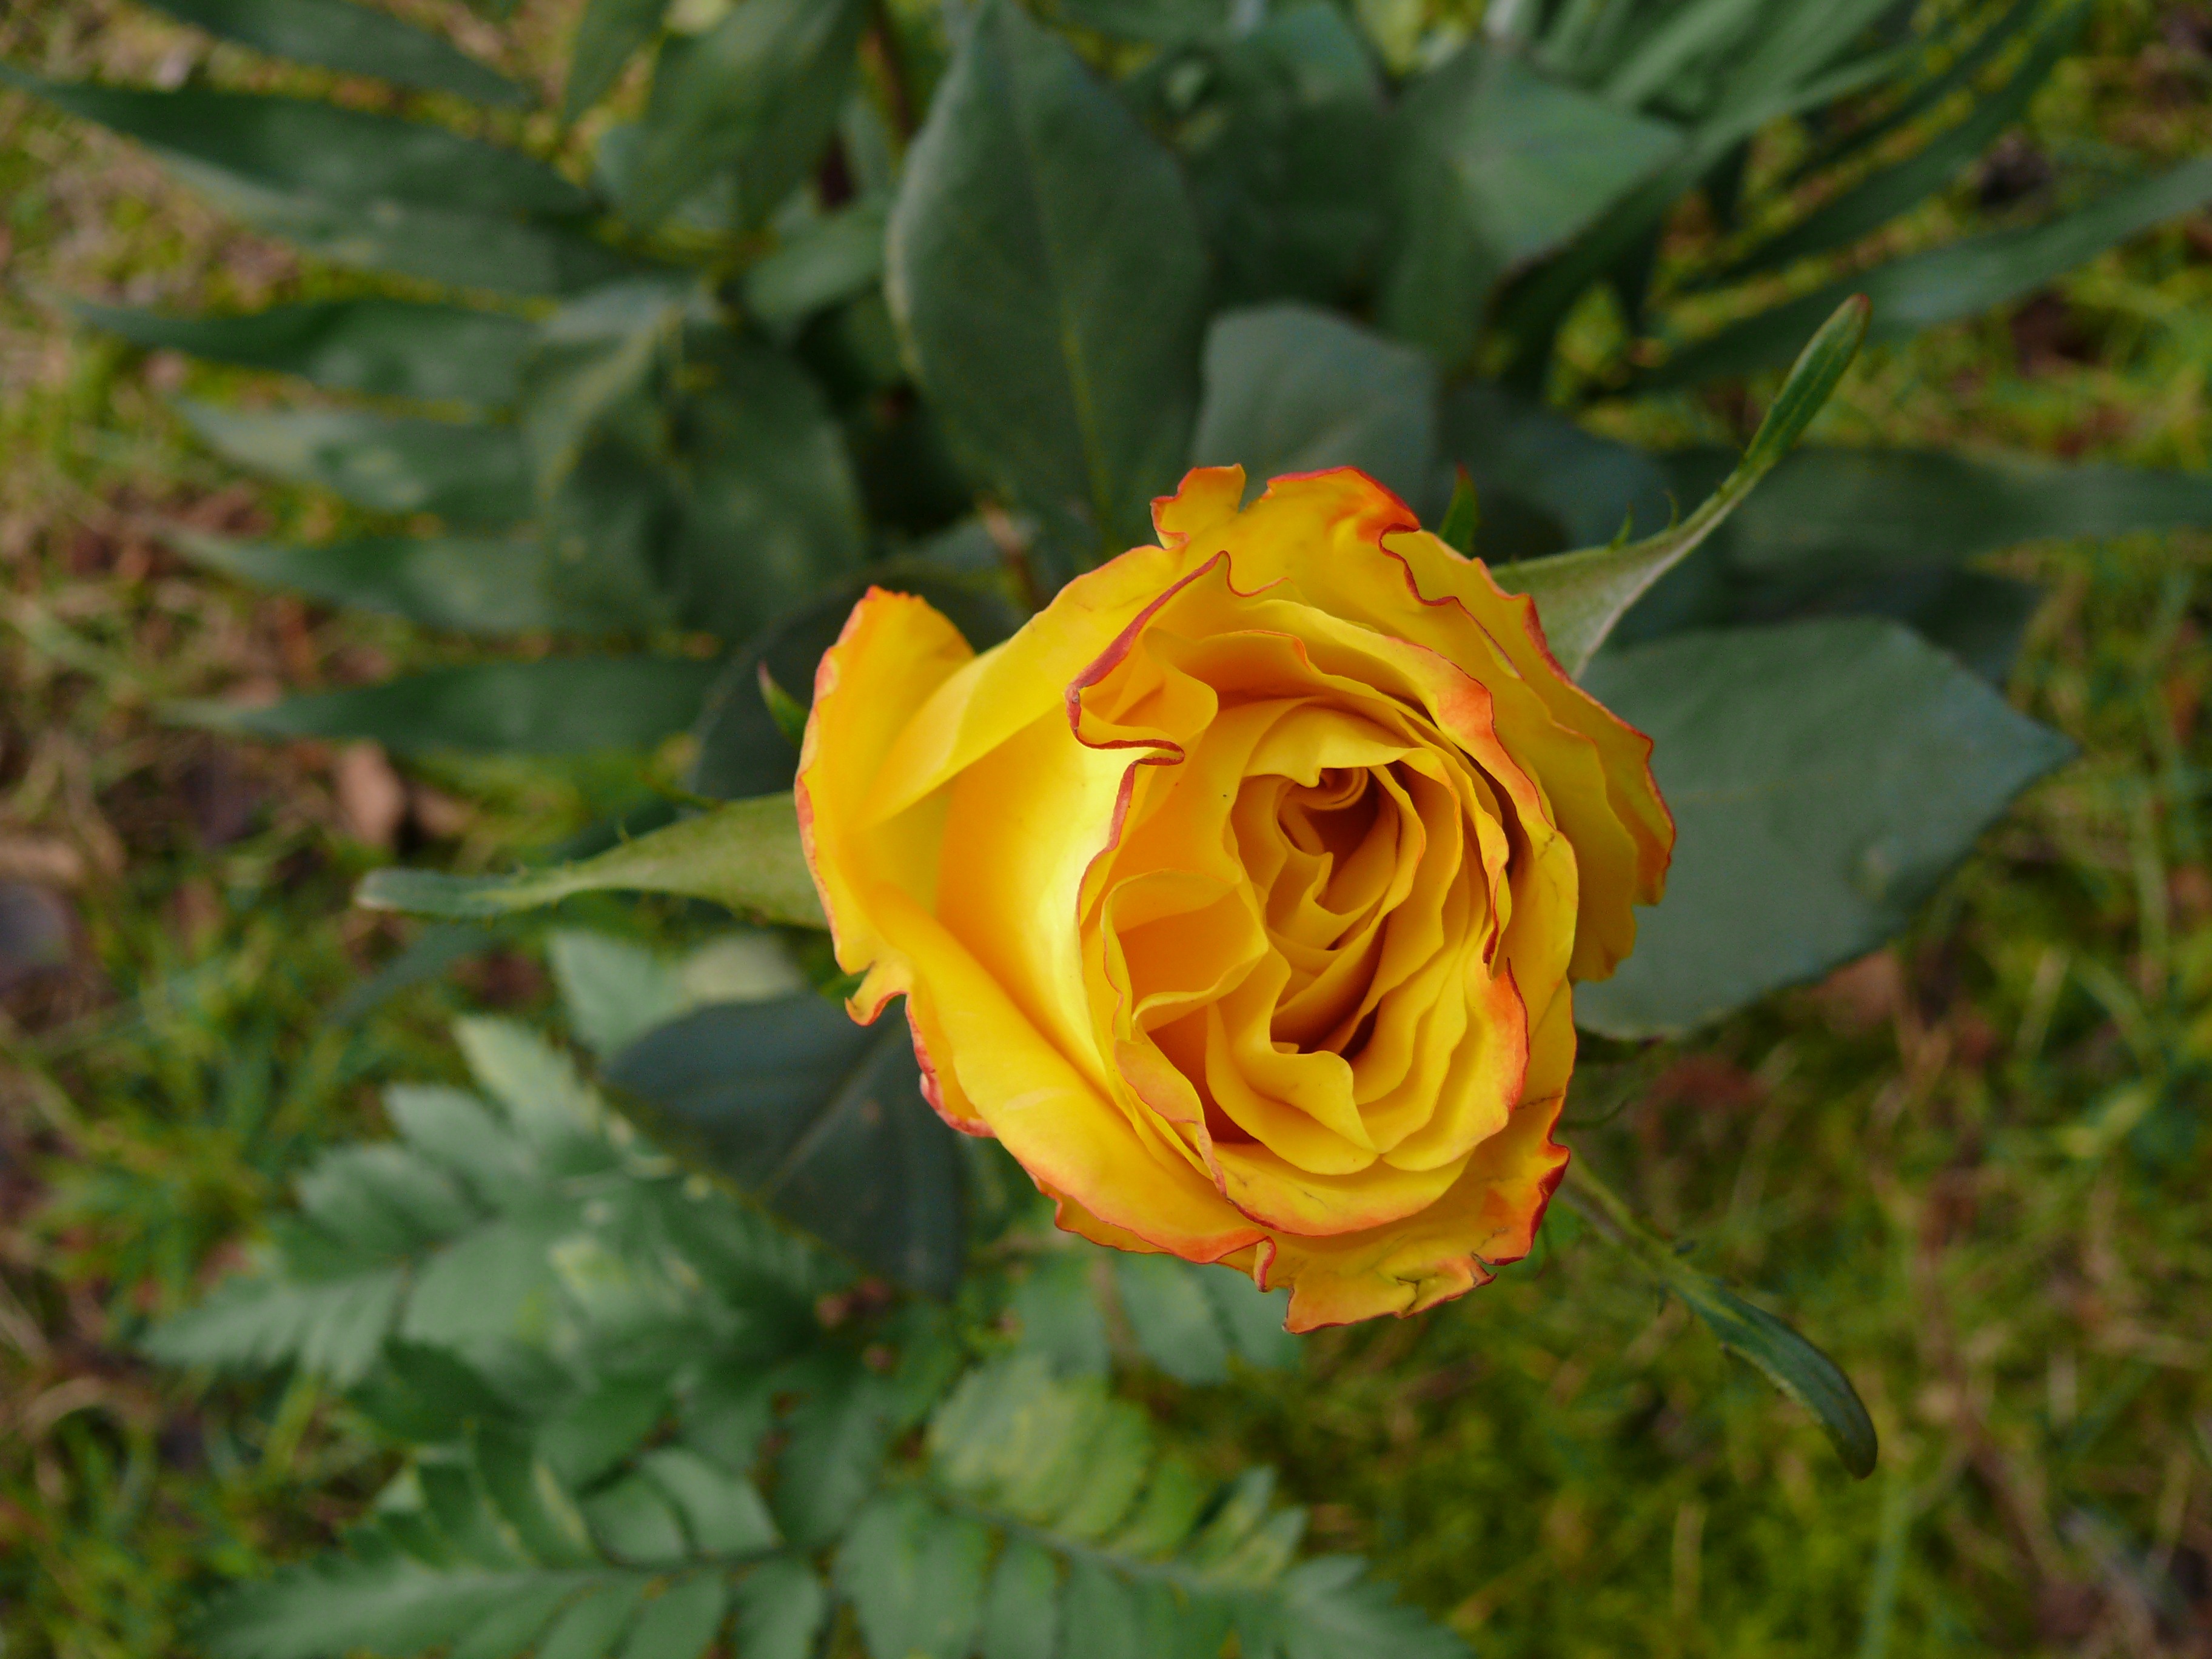
blossom, plant, leaf, flower, petal, bloom, rose, romantic, botany, yellow, flora, beautiful, floribunda, macro photography, flowering plant, garden roses, rose family, land plant, austrian briar